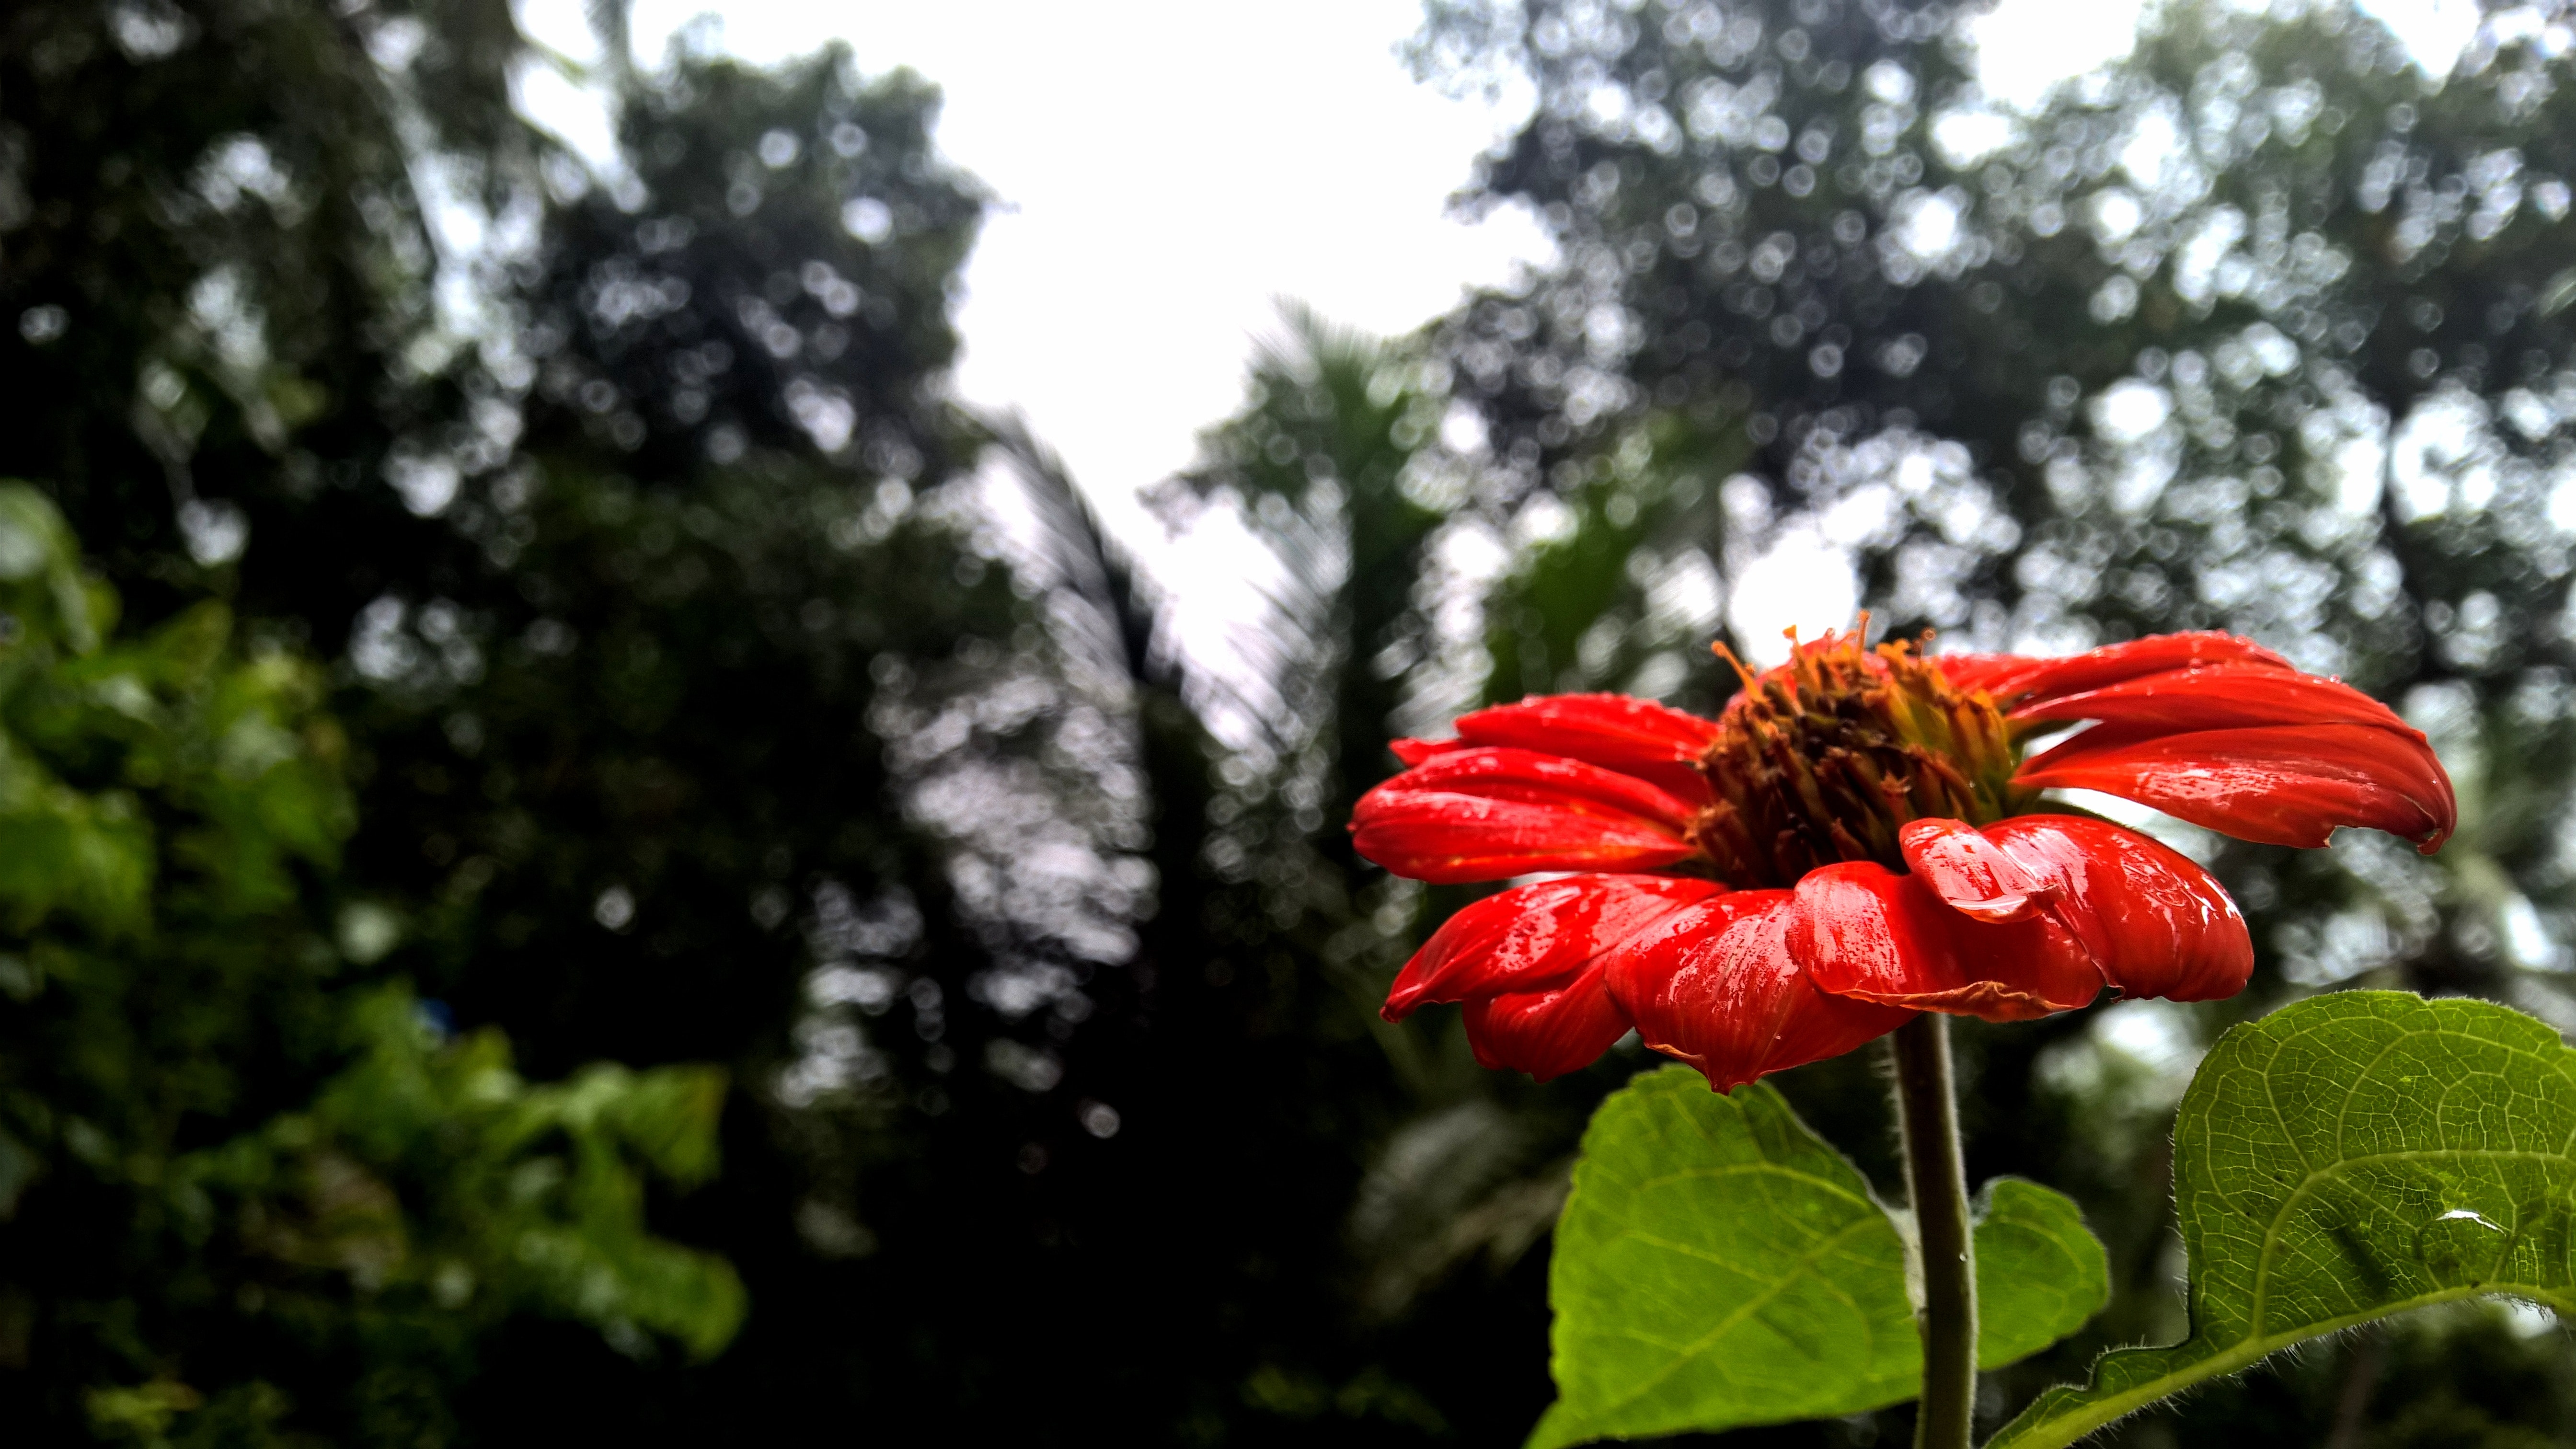
flower, red, petal, plant, flowering plant, botany, spring, wildflower, photography, vascular plant, plant stem, pollen